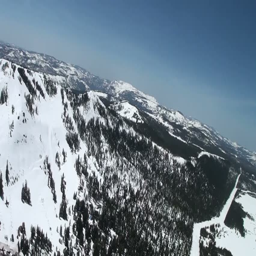
aerial view of ski area in the winter